Rhenopteridae

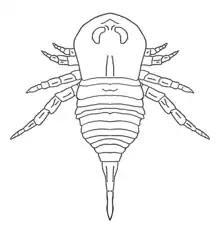
Reconstruction of "Brachyopterus", the earliest known rhenopterid.

The Rhenopterids first appeared during the Middle Ordovician as one of the earliest and most basal groups of Stylonurine eurypterids. Clear evolutionary trends can be observed in the carapaces of the rhenopterids. Basal rhenopterids possess broad carapaces narrowest at their base (as in "Brachyopterus" and "Brachyopterella") whilst more derived rhenopterids have broad carapaces narrowest at the front and the most derived members possess narrower carapaces narrowest at the front (as in "Rhenopterus"). "Kiaeropterus" is unusual in its morphology and might represent a Silurian offshoot.